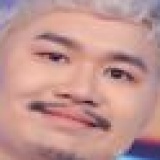
ca sĩ S.T Sơn Thạch